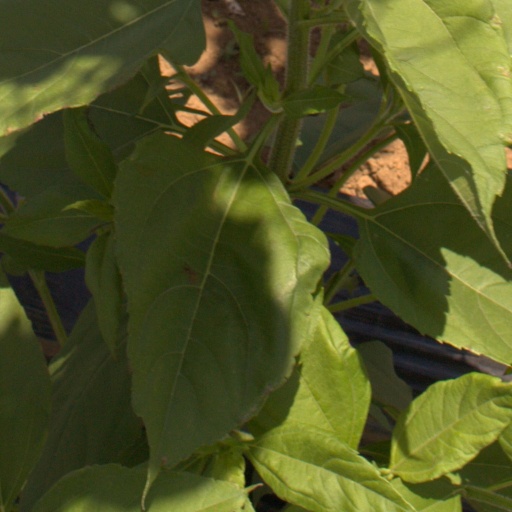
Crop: Jerusalem artichoke